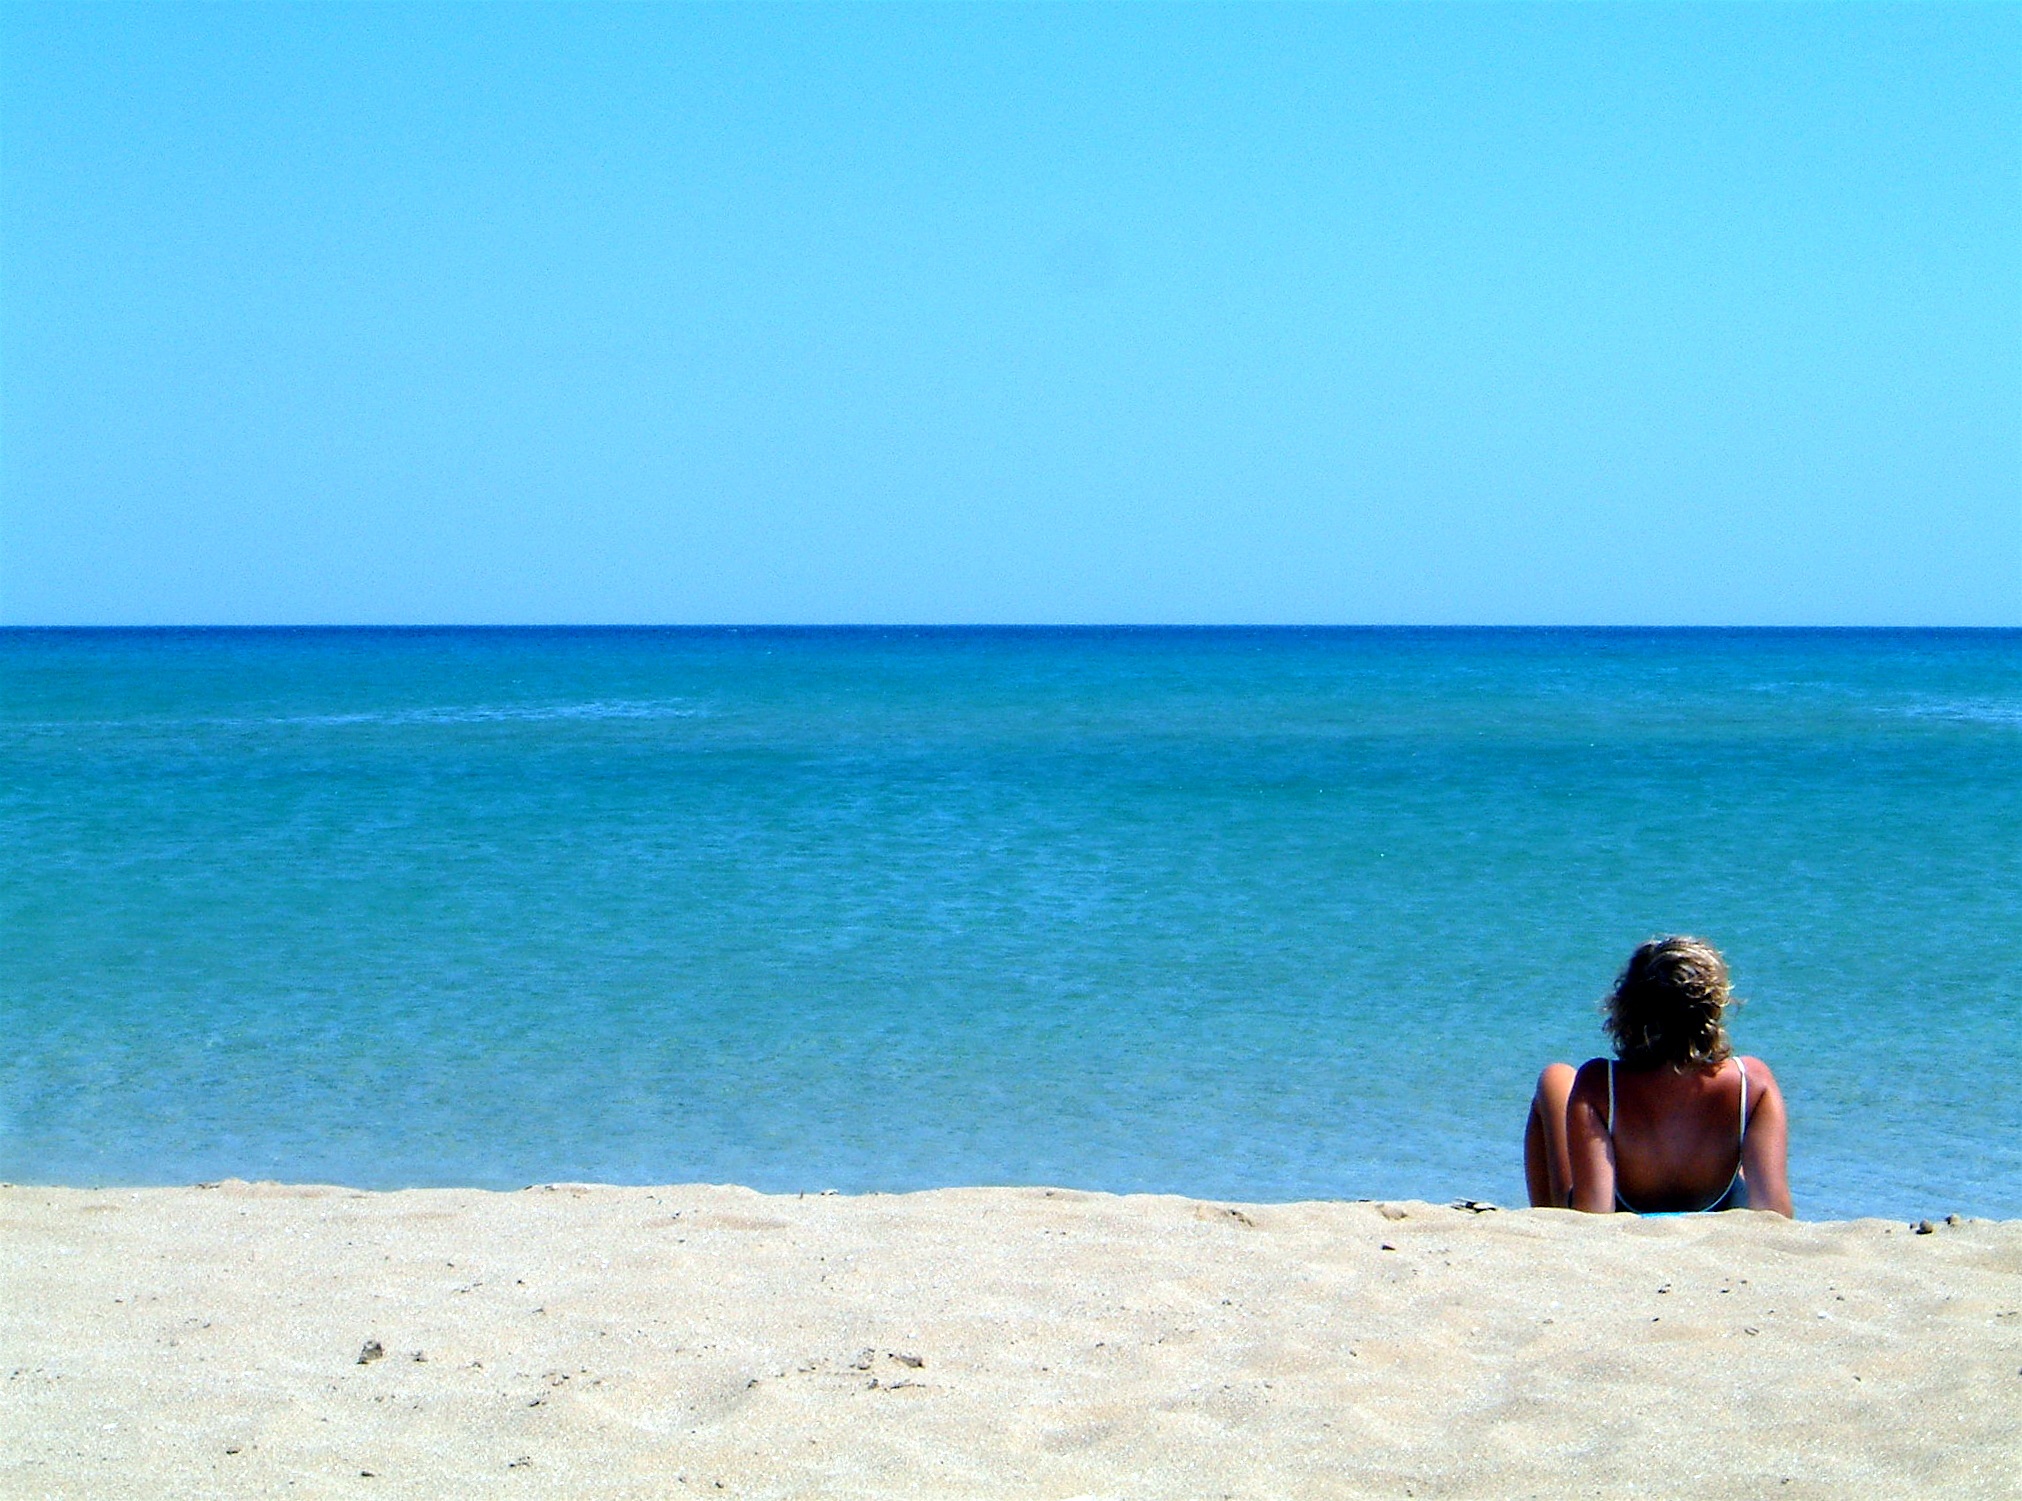
beach, sea, coast, sand, ocean, horizon, person, sun, shore, wave, summer, vacation, sunbathing, mediterranean, relax, bay, body of water, relaxing, happiness, caribbean, cape, sicily, wind wave